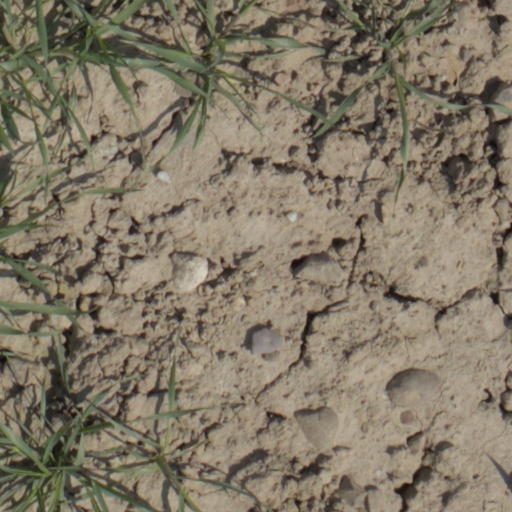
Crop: wheat